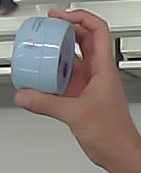
Product: nivea_baby